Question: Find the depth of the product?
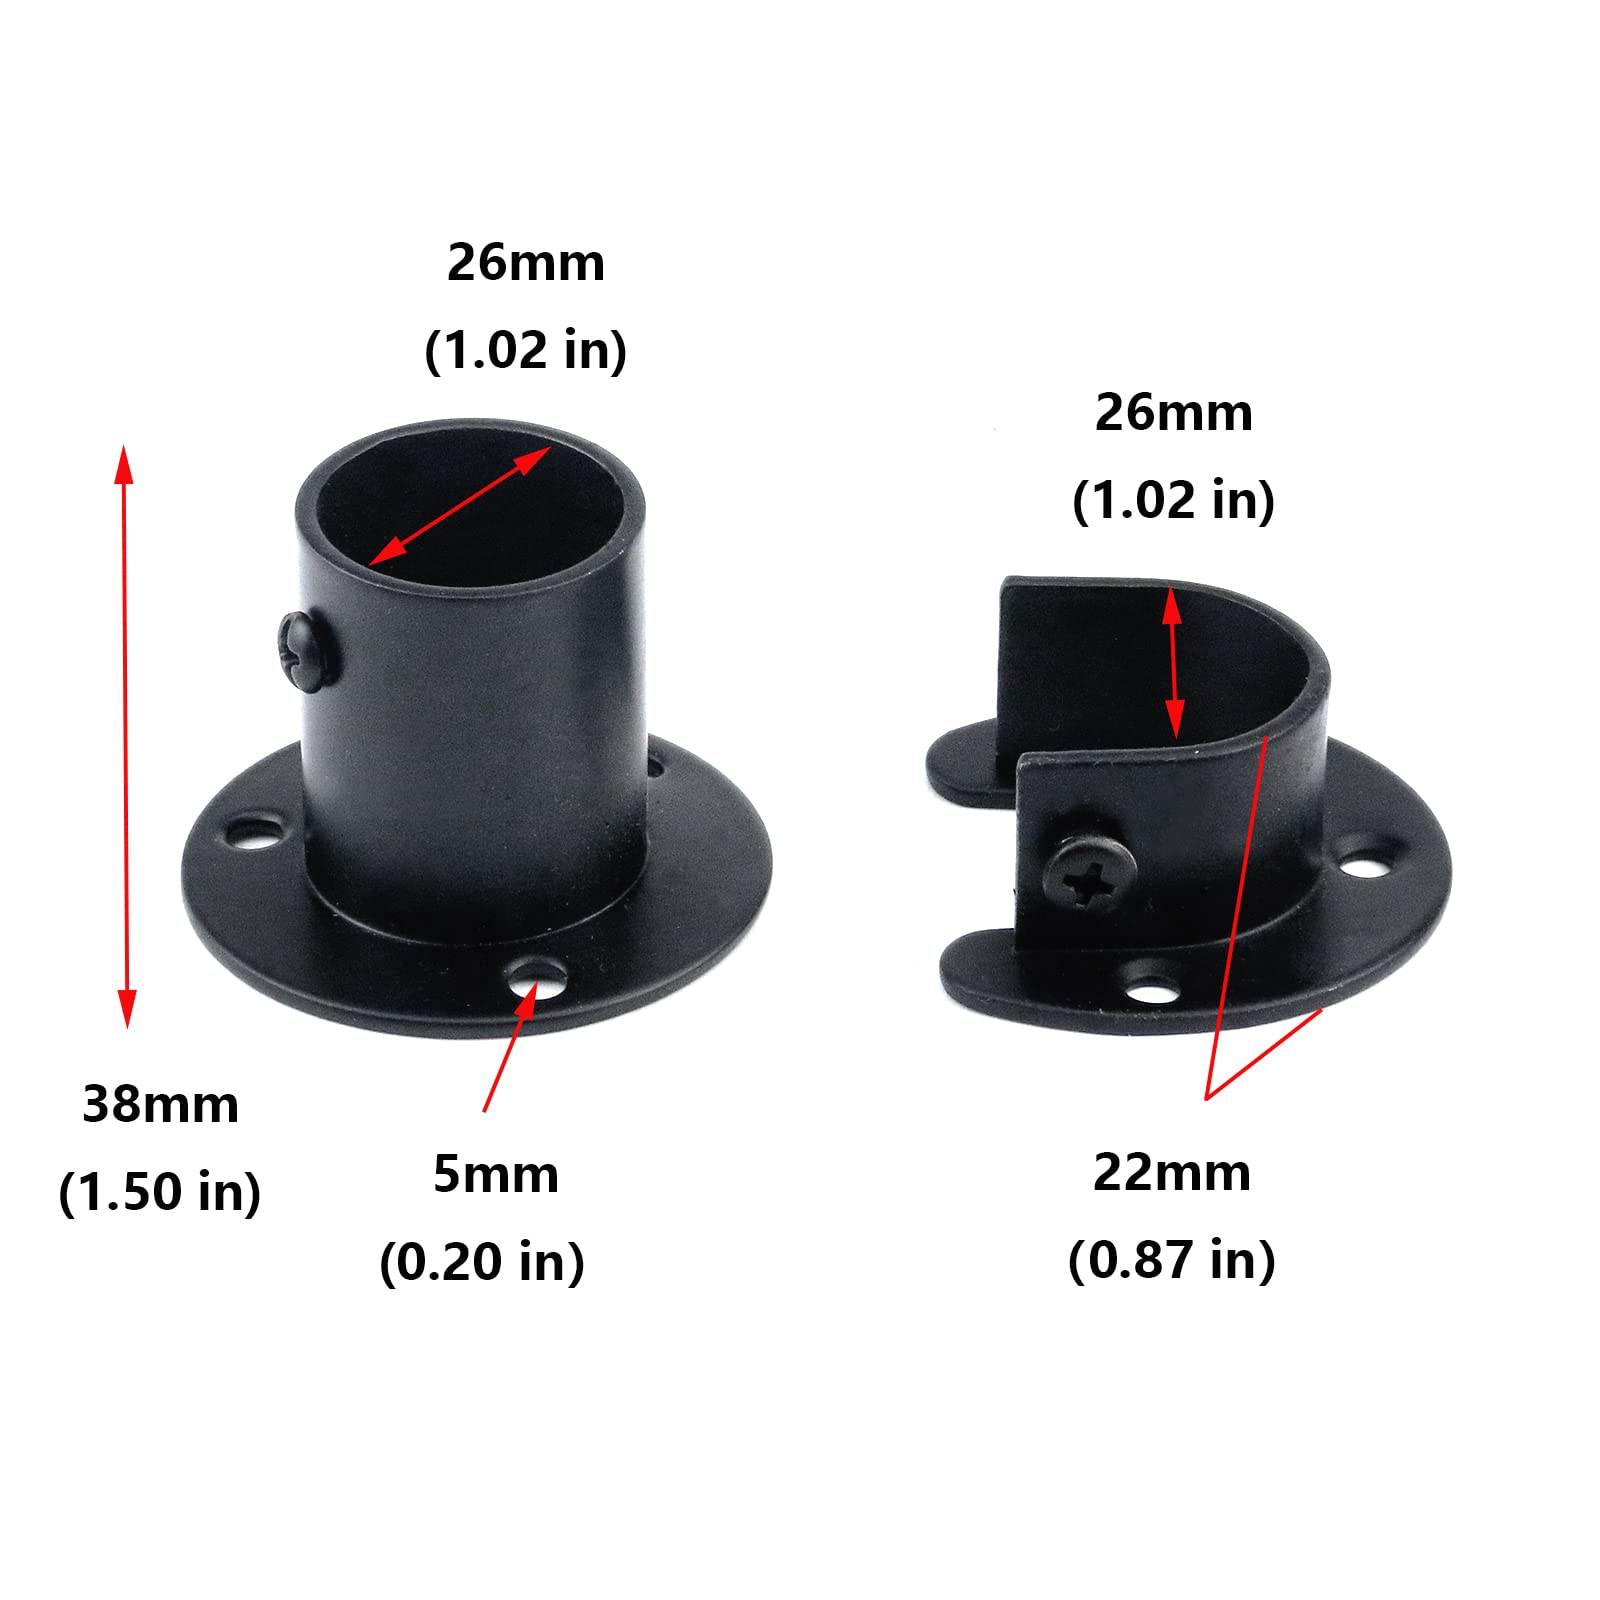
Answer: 0.2 inch